Answer in natural language. Which object is closer to the camera taking this photo, silver doubledoor refrigerator (highlighted by a blue box) or framed mountain landscape photo (highlighted by a green box)? Choose between the following options: framed mountain landscape photo (highlighted by a green box) or silver doubledoor refrigerator (highlighted by a blue box)
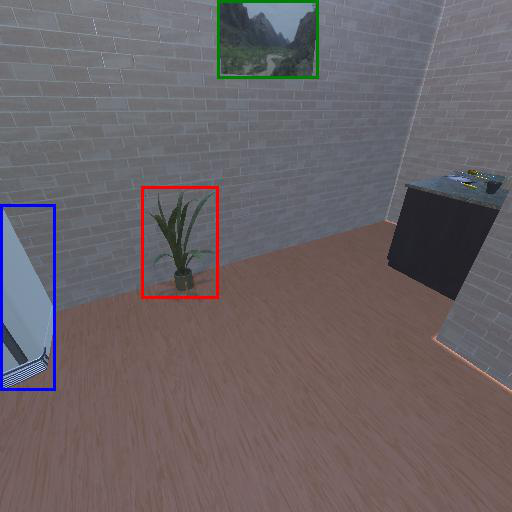
<answer>silver doubledoor refrigerator (highlighted by a blue box)</answer>